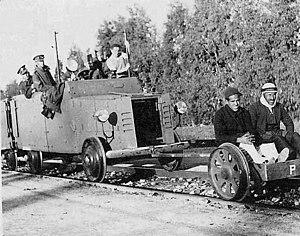
Un otage est une personne retenue prisonnière par un preneur d'otage, et dont la vie sauve et la libération dépendent d'une exigence à remplir par une tierce partie. Les armées en guerre ont souvent, par le passé, recouru à cette pratique en territoire ennemi pour assurer la sécurité de leurs troupes ou réprimer des actes hostiles. Ce fut notamment le cas durant les deux Guerres mondiales.